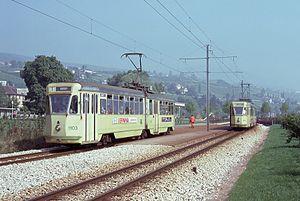
Ancienne motrice des tramways de Gênes cette motrice a été démolie en 1987.
Le tramway de Neuchâtel est un réseau de transport en commun desservant la ville de Neuchâtel en Suisse. Il est composé d'une unique ligne périurbaine de 8,82 km ouverte en 1892 et unique survivante d'un réseau qui comptait aussi six lignes urbaines qui ont fonctionné de 1893 à 1976.